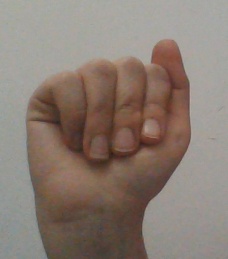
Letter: saad